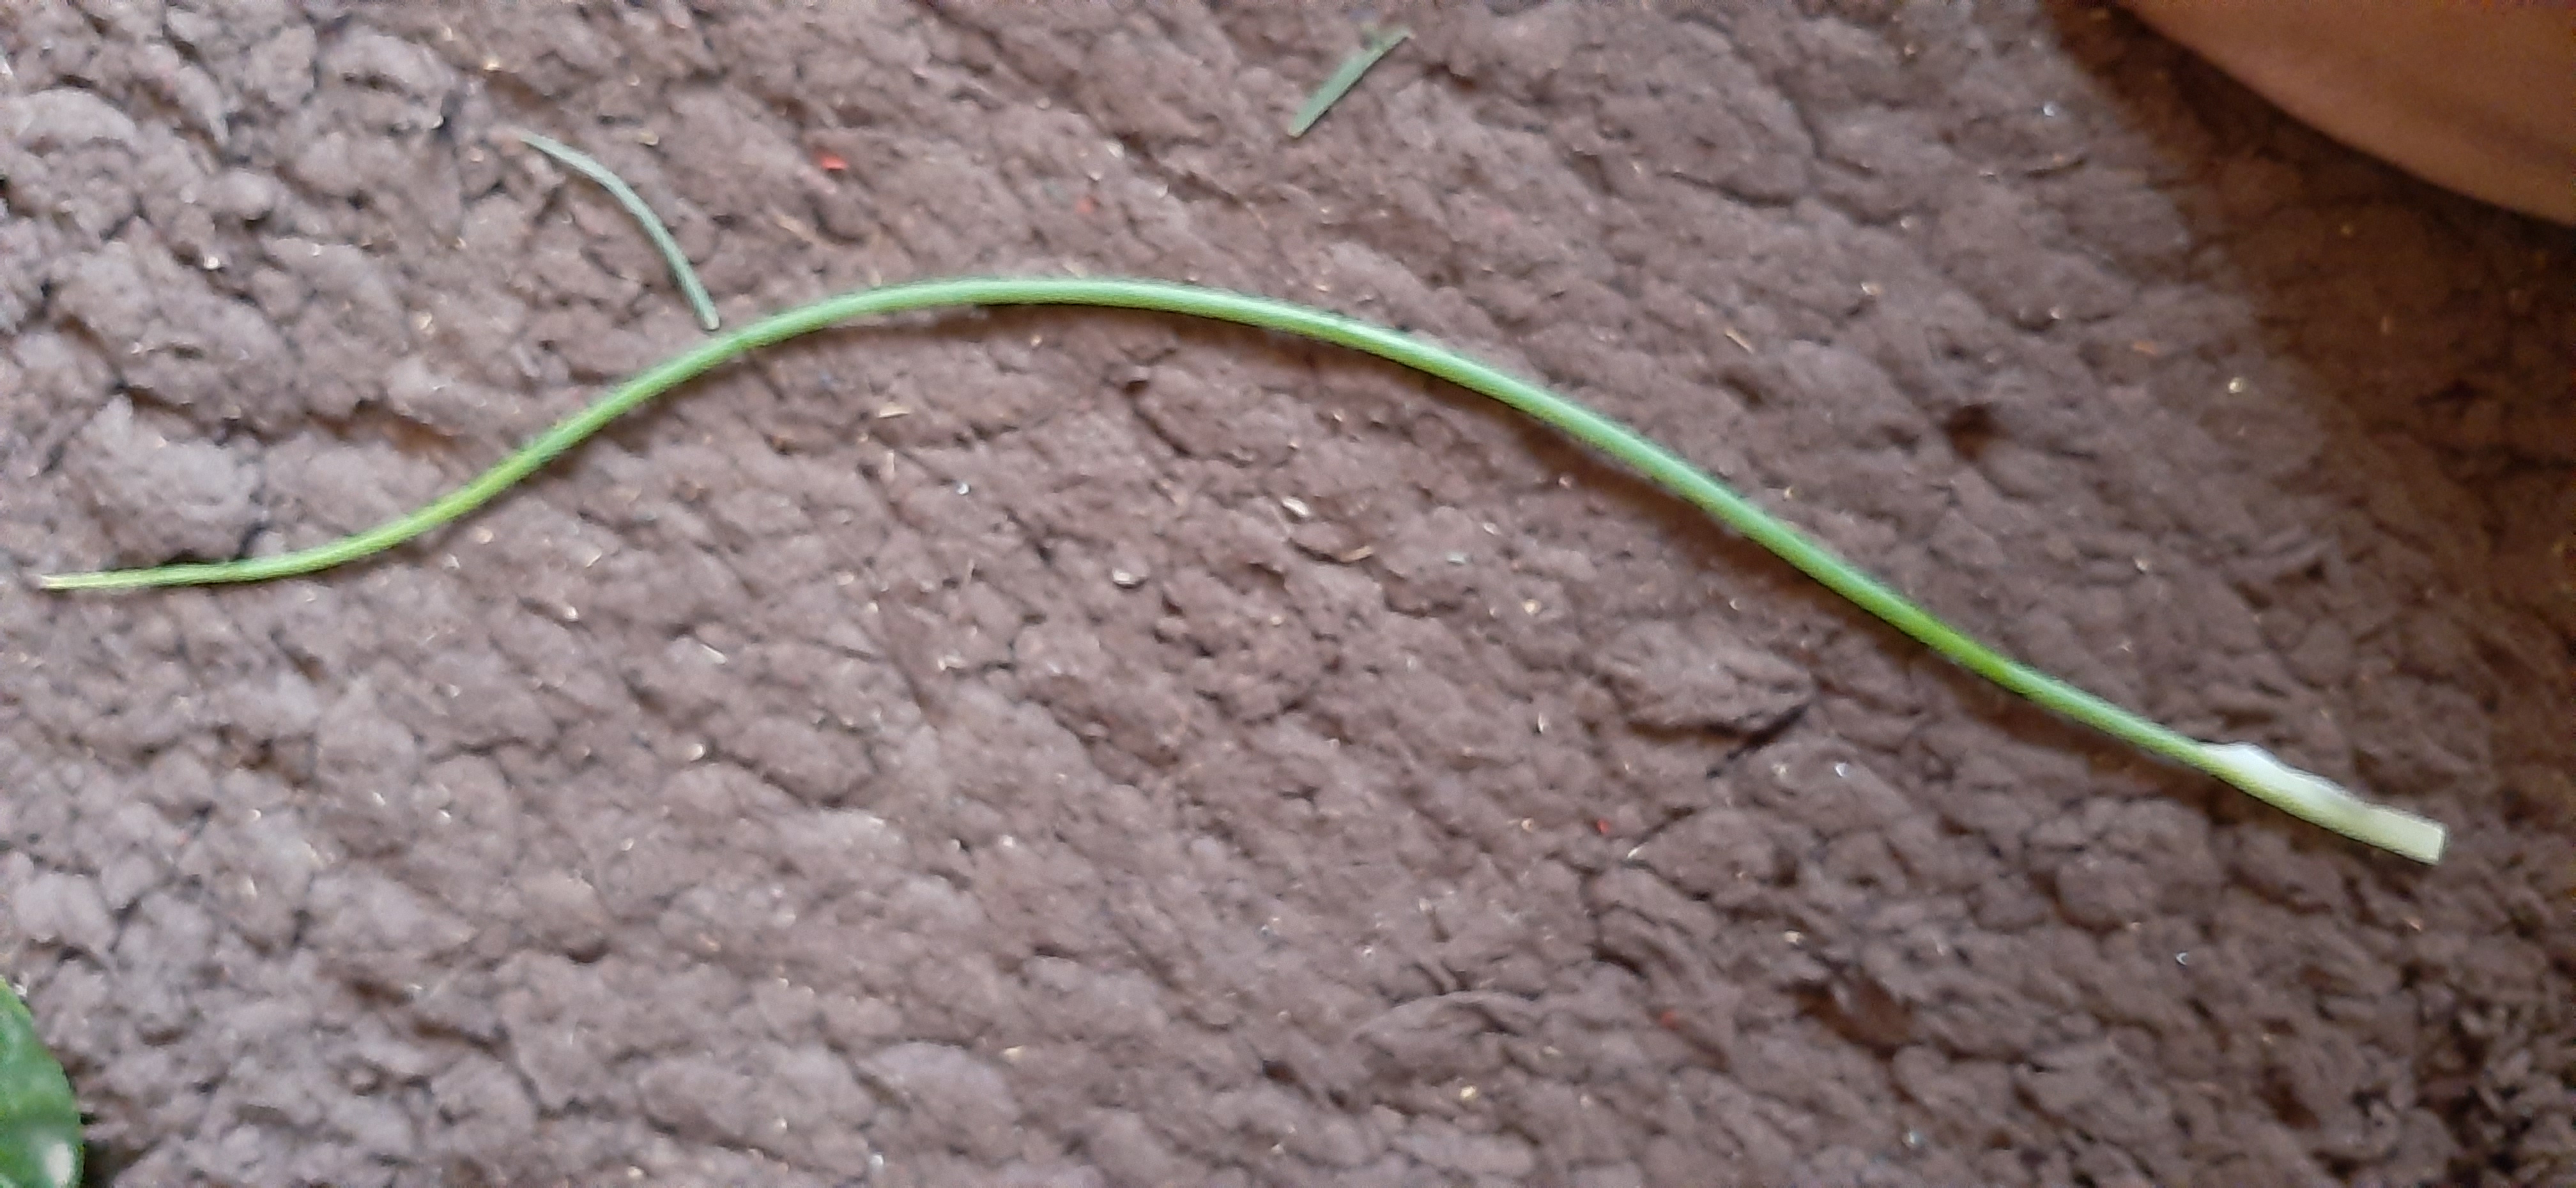
Plant: Onion